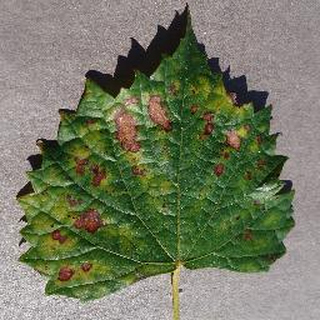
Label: grape_esca_black_measles